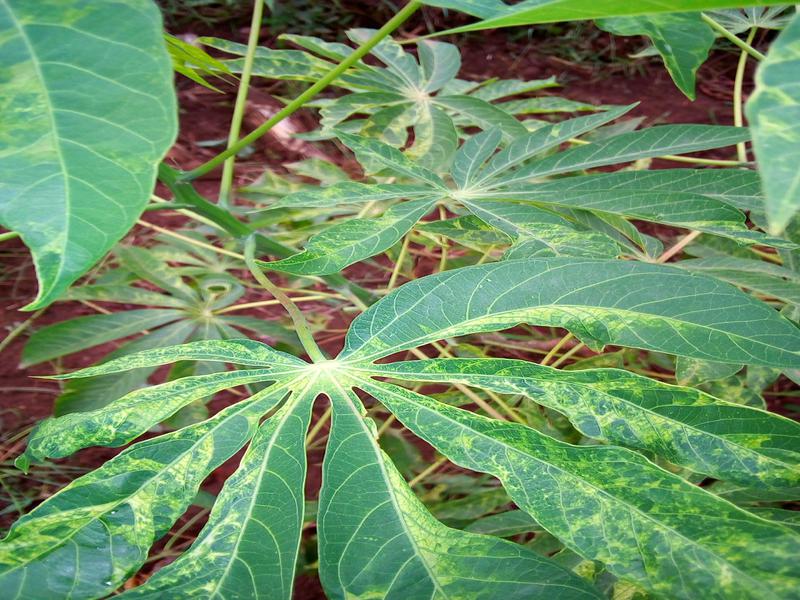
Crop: cassava
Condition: mosaic_disease